COVID Moonshot

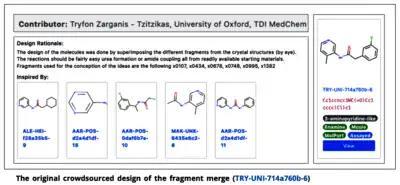
The original crowdsourced design of the fragment merge (TRY-UNI-714a760b-6)

The design submissions were stored in Collaborative Drug Discovery's CDD Vault, a database used for large-scale management of chemical structures, experimental protocols and experimental results.